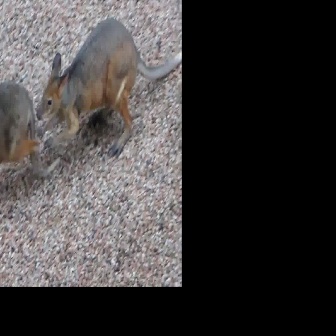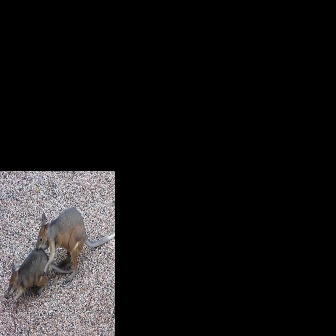
  Please identify the target specified by the bounding box [35,15,181,161] in the first image and locate it in the second image. Return the coordinates in [x_min,y_min,x_max,y_max] format.
Answer: [35,206,114,286]